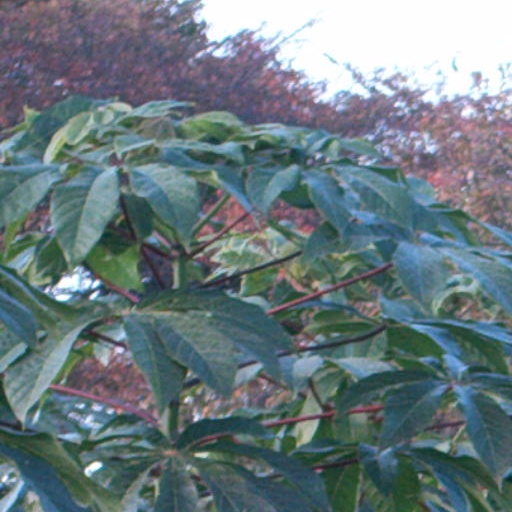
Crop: cassava